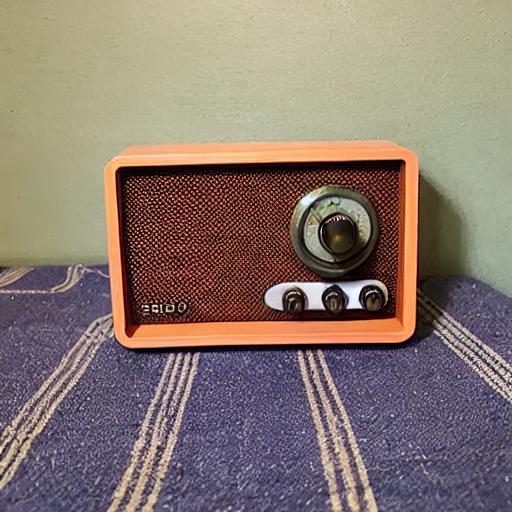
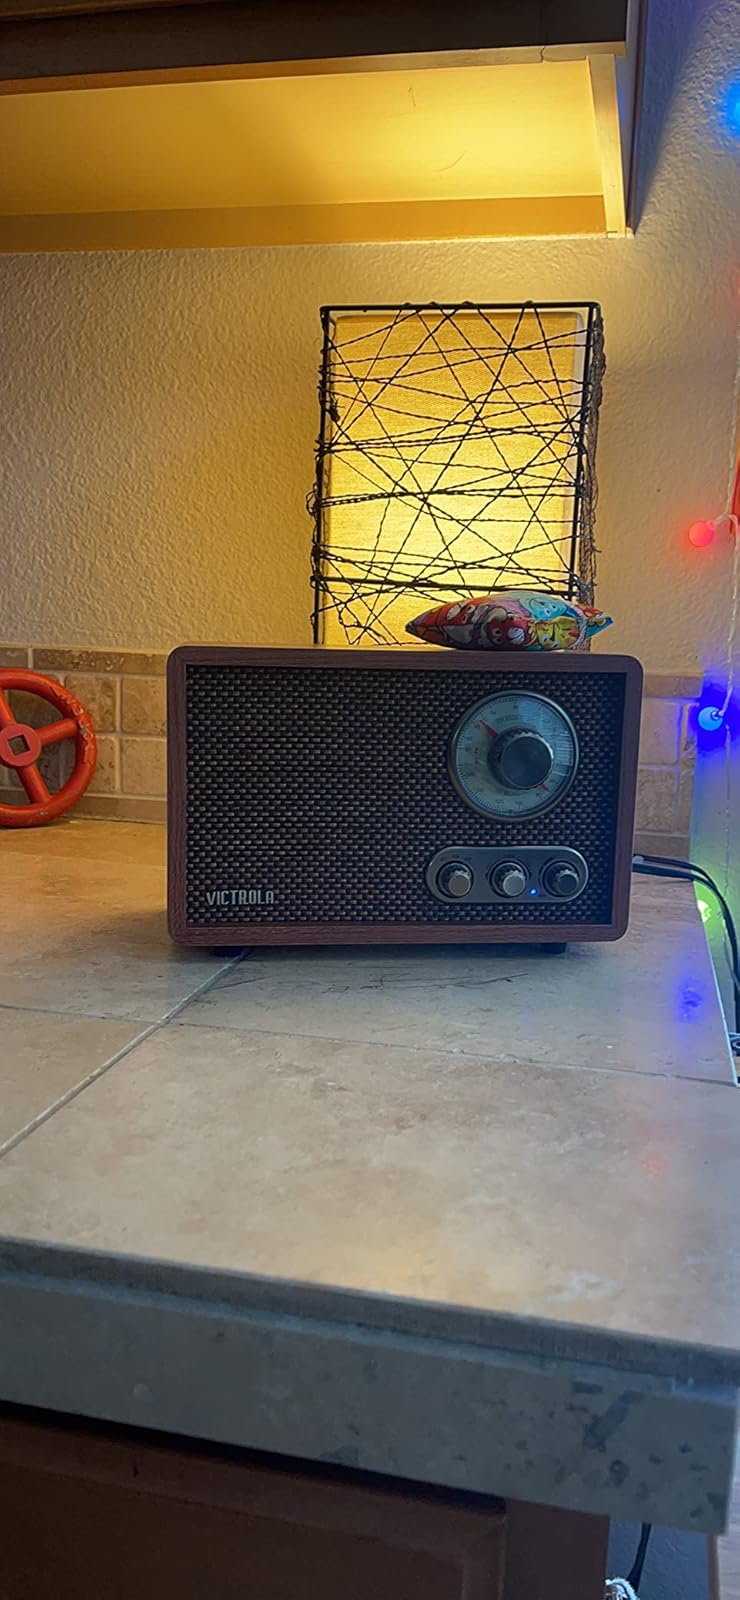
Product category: radio
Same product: no